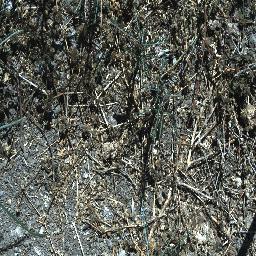
Label: parkinsonia